Religious views of Charles Darwin

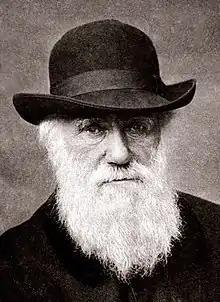
The classic image of Darwin as an old man

Darwin was born during the Napoleonic Wars and grew up in their aftermath, a conservative time when Tory-dominated government closely associated with the established Anglican Church of England repressed Radicalism, but when family memories recalled the 18th-century Enlightenment and a multitude of Non-conformist churches held differing interpretations of Christianity. His Whig-supporting extended family of Darwins and Wedgwoods was strongly Unitarian, though one of his grandfathers, Erasmus Darwin, was a freethinker, and his father was quietly a freethinker but as a physician avoided any social conflict with his wealthy Anglican patrons. While Darwin's parents were open enough to changing social pressures to have Charles baptised in the Church of England, his pious mother took the children to the Unitarian chapel. After her death when he was only eight he became a boarder at Shrewsbury School, an Anglican public school.